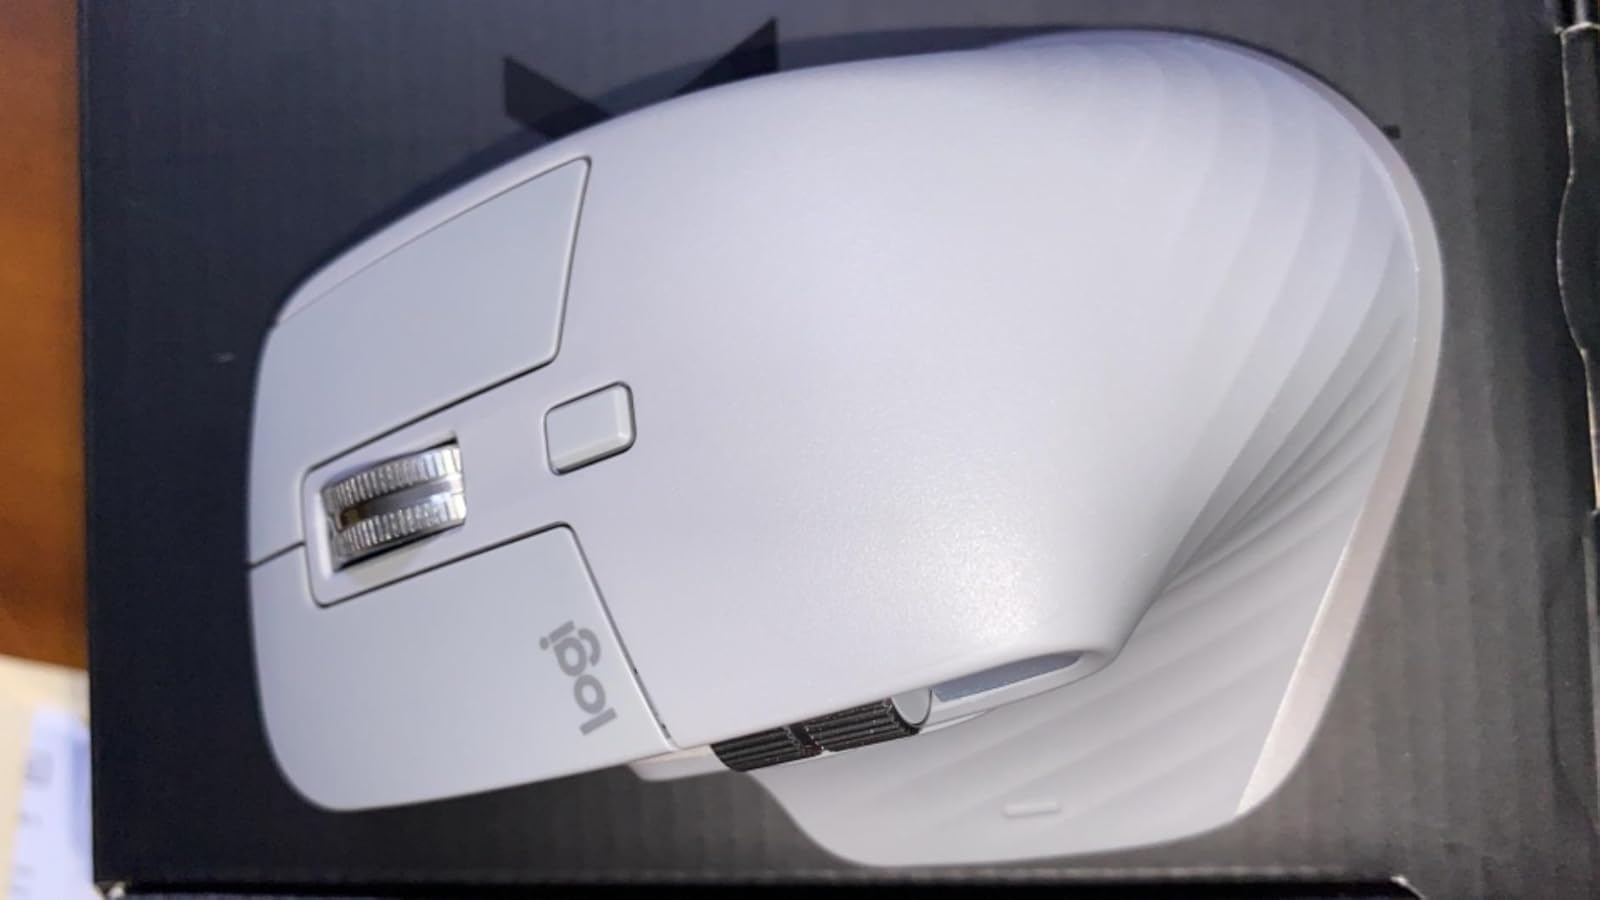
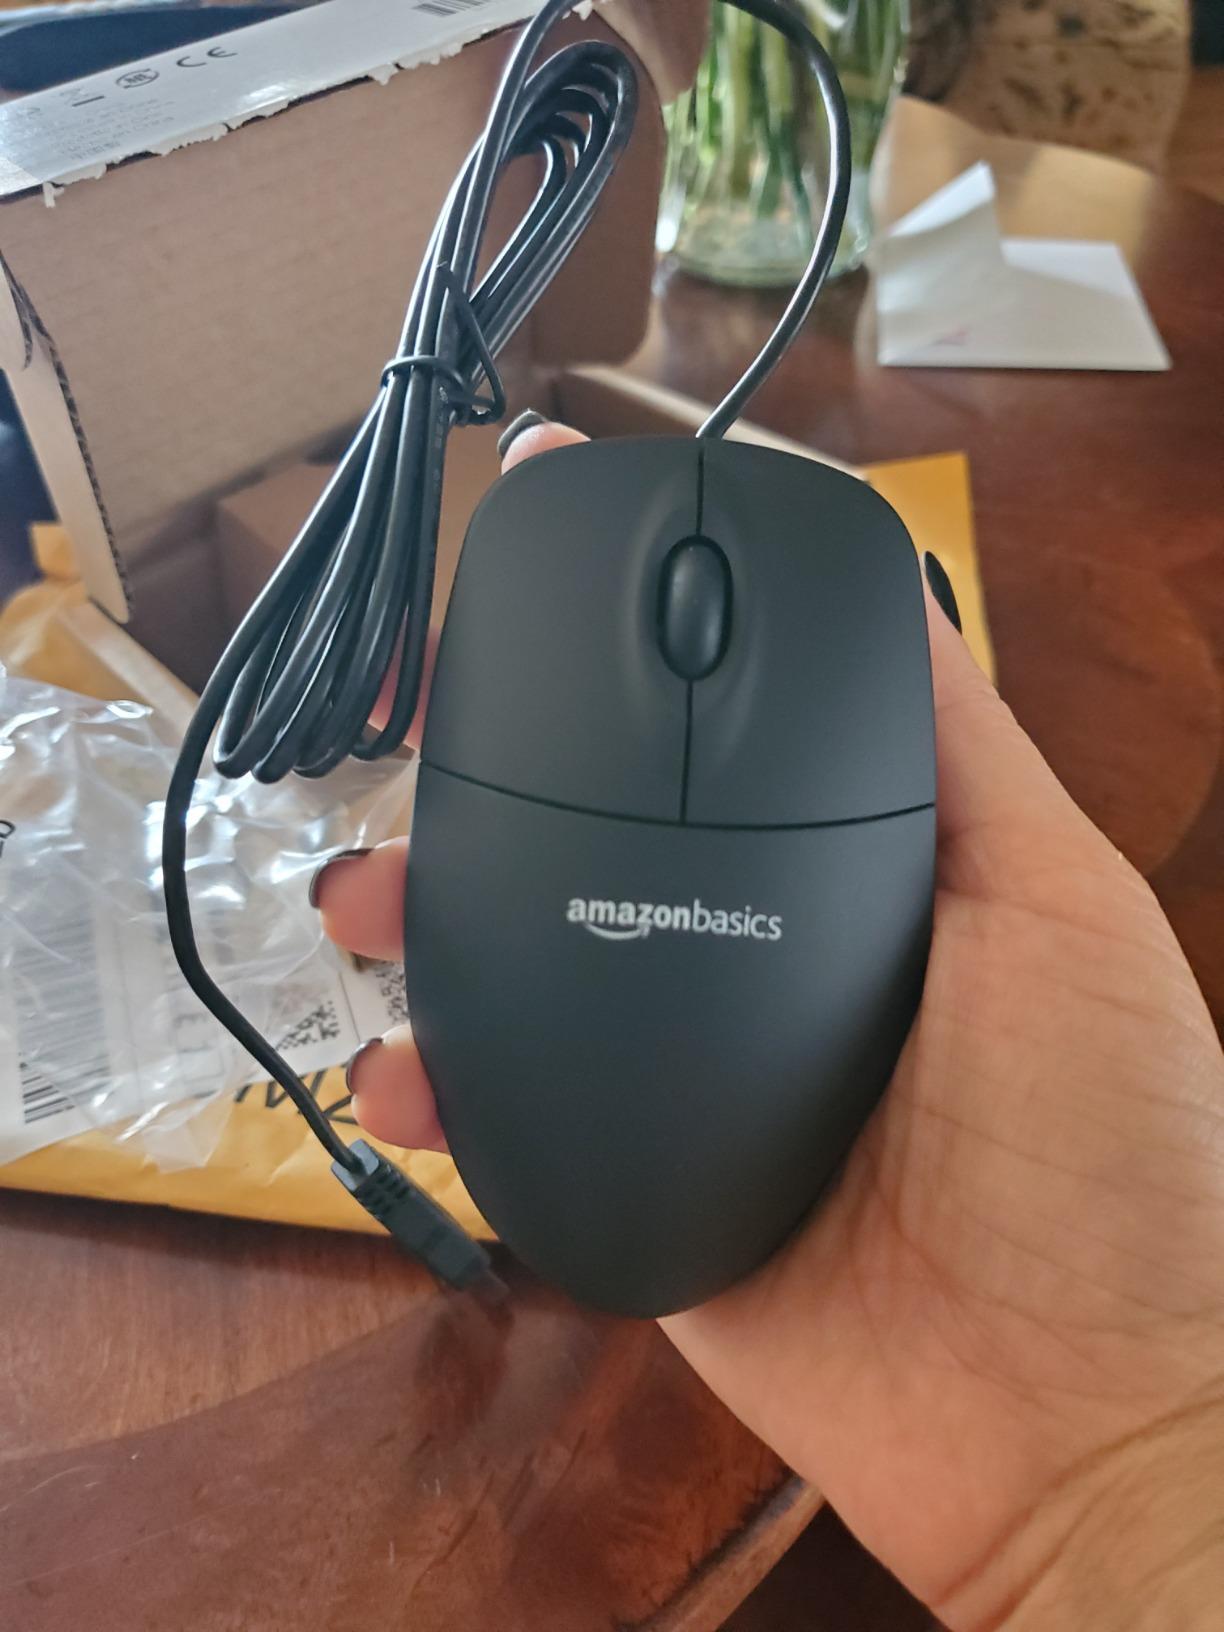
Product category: mouse
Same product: no